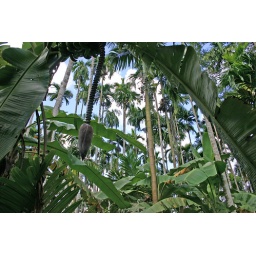
Banana flower in the foreground, arecanut trees in the background